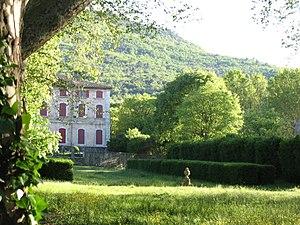
Le Château - Pourcieux - Var - France
Cet article recense les monuments historiques du Var, en France.
Pourcieux est une commune française située dans le département du Var en région Provence-Alpes-Côte d'Azur.